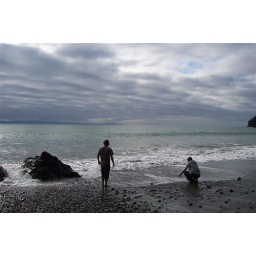
bare feet in the ocean and t-shirts in february